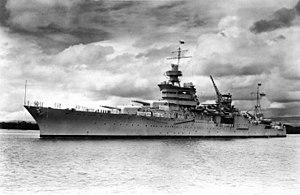
La Scouting Fleet était une composante de l'United States Fleet, l'une des deux flottes -avec l'Asiatic Fleet- de l'United States Navy dans les années 1920 et 1930. Elle fut rebaptisée Scouting Force en 1931.
Thomas Cassin Kinkaid, né le 3 avril 1888 à Hanover et mort le 17 novembre 1972 à Bethesda, est un amiral américain de la Seconde Guerre mondiale. Il a notamment participé en tant que commandant de la Task Force 16 qui comprenait l'USS Enterprise, aux combats devant Guadalcanal à partir d'août 1942, et a commandé la VIIᵉ Flotte de fin 1943, jusqu'après la fin de la guerre.
L'USS Indianapolis (CA-35) est un croiseur lourd de classe Portland appartenant à l'United States Navy, célèbre pour les circonstances de son naufrage qui reste à ce jour le plus meurtrier de l'histoire de la marine militaire américaine. Lancé en 1931, l'Indianapolis intègre la Scouting Force en 1933 avant de participer avec succès à de nombreuses campagnes de la guerre du Pacifique.